Athol, Nova Scotia

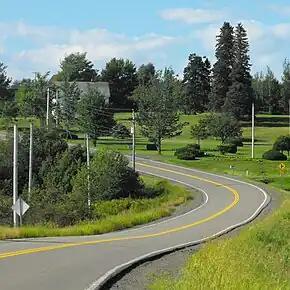
Athol, Nova Scotia

Athol is a community in the Canadian province of Nova Scotia, located between Amherst and Parrsboro. The community is named after John Murray, 4th Duke of Atholl.